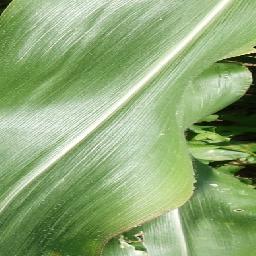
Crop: corn
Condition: (maize)_healthy